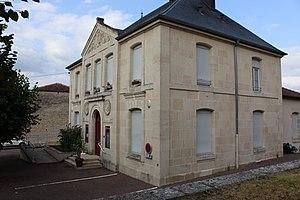
La mairie.
Ambonville est une commune française située dans le département de la Haute-Marne, en région Grand Est.